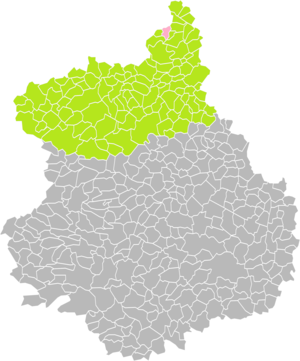
Localisation de la Commune d'Anet dans l'arrondissement de Dreux (Eure-et-Loir)
Anet est une commune française située dans le département d'Eure-et-Loir, en région Centre-Val de Loire.